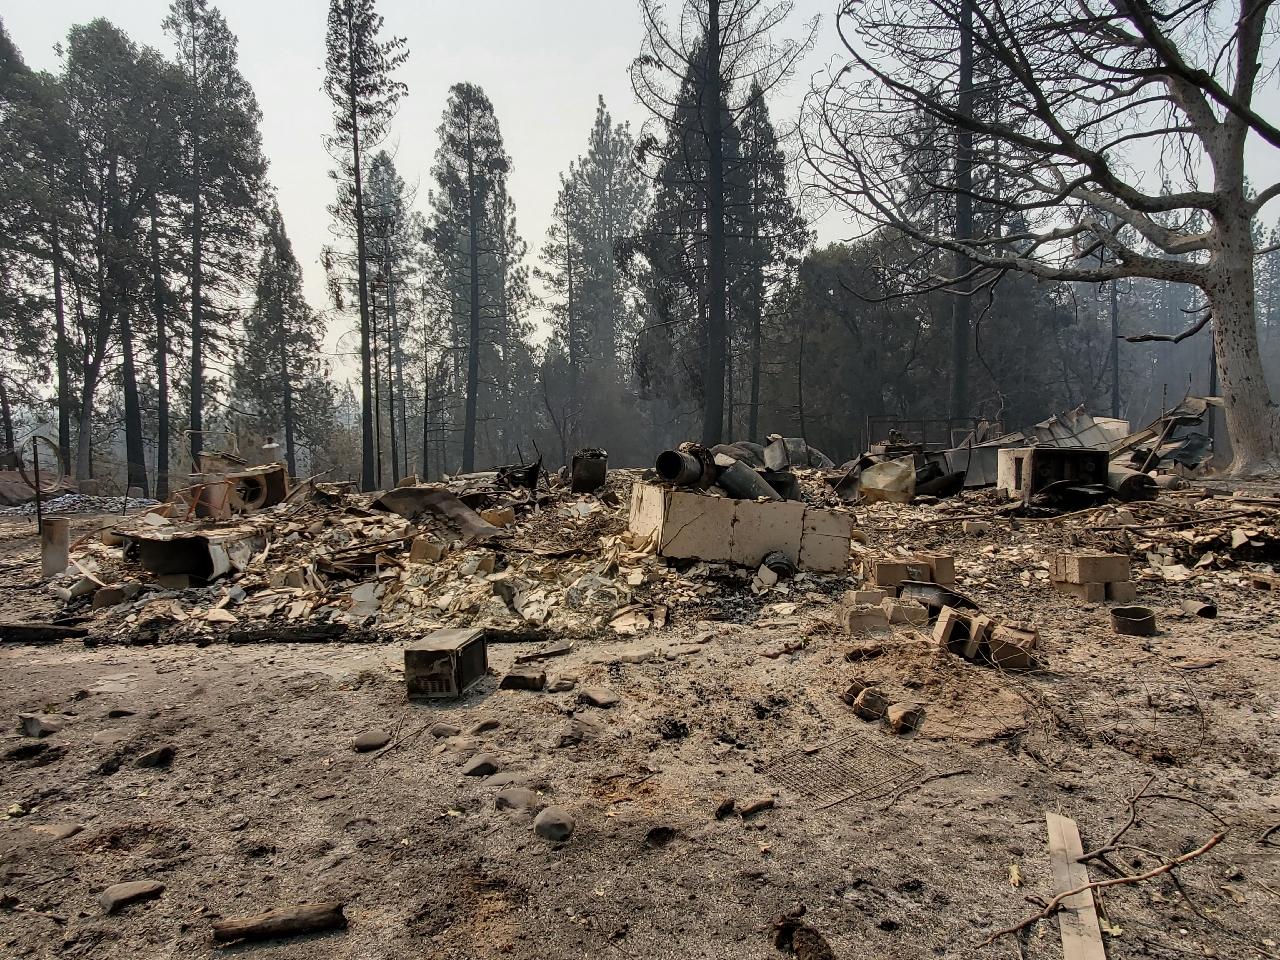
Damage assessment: destroyed